Loch Errochty

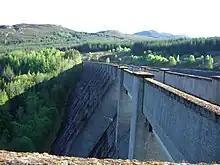
The loch is impounded by a “diamond-headed” buttress dam.

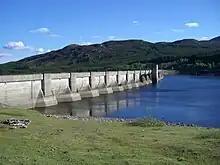
The dam wall with the gatehouse in the middle which releases compensation water for the Errochty Water.

Loch Errochty is a man made freshwater loch situated within the Perth and Kinross council area at the edge of the Scottish Highlands near the Highland Boundary Fault where the topography changes to lowland.